Hailey Bieber

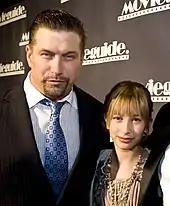
Bieber, age 12, with her father at the 2009 Movieguide Awards

Bieber was born in Tucson, Arizona, to graphic designer Kennya Deodato and actor Stephen Baldwin, the youngest of the Baldwin brothers. Bieber's maternal grandfather is Brazilian musician Eumir Deodato. She was named after Halley's Comet.